UCL Jill Dando Institute

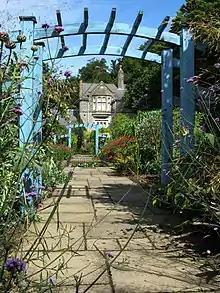
The Jill Dando memorial garden in Weston-super-Mare

In April 1999 the broadcaster Jill Dando was murdered outside her home in west London. Her colleague and co-presenter of the BBC One programme "Crimewatch", Nick Ross proposed a memorial to her in the form of a new university institution in her name, for which he was awarded an CBE in 2021. Ross had already conceived of crime science as a new discipline which distinguished itself from criminology by focusing on crime prevention, scientific methodology and multidisciplinary approach. He and Dando's fiancé, Alan Farthing, established the Jill Dando Fund with the help of the Metropolitan Police Commissioner Sir John Stevens, the Countess of Wessex, and her family and friends.